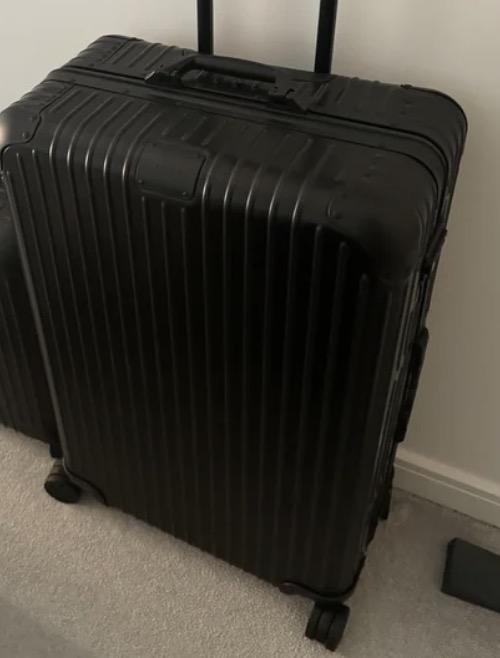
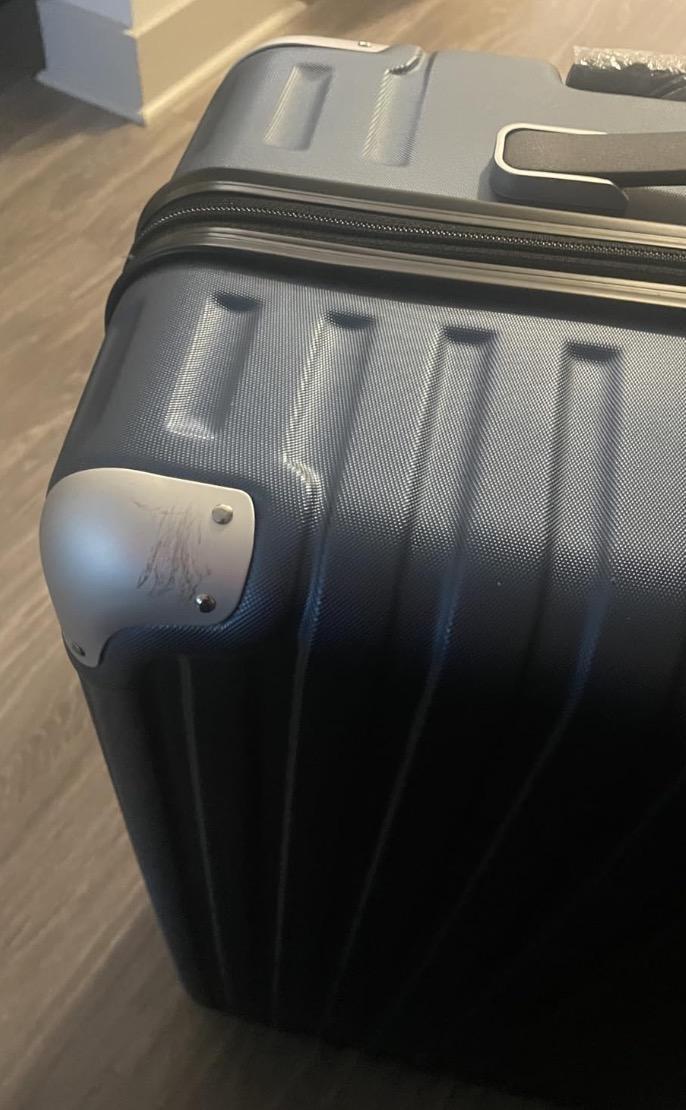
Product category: items_tea
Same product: no